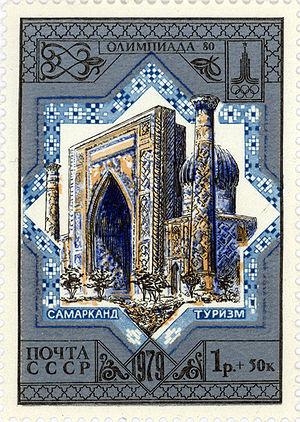
La médersa Cher-Dor est une médersa de Samarcande en Ouzbékistan. Elle donne sur la place Régistan et elle est inscrite au patrimoine mondial de l'Unesco depuis 2001, avec les autres monuments de Samarcande. Elle forme un ensemble architectural remarquable avec la médersa Oulough Beg et la médersa Tilla Kari qui se trouvent à proximité.